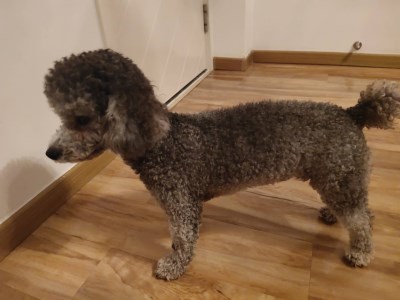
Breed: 7449-n000128-teddy